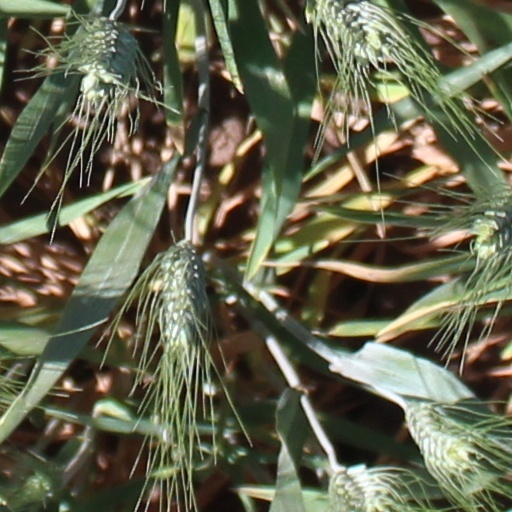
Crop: wheat